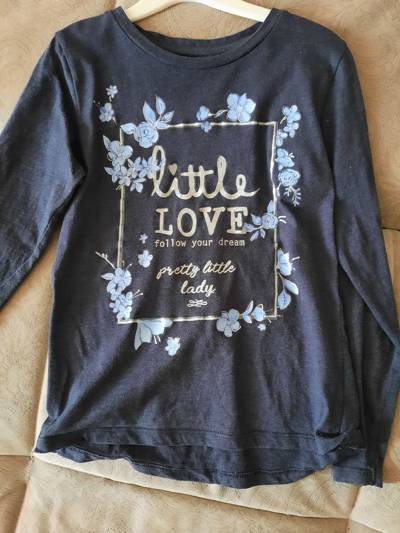
Waste category: clothes